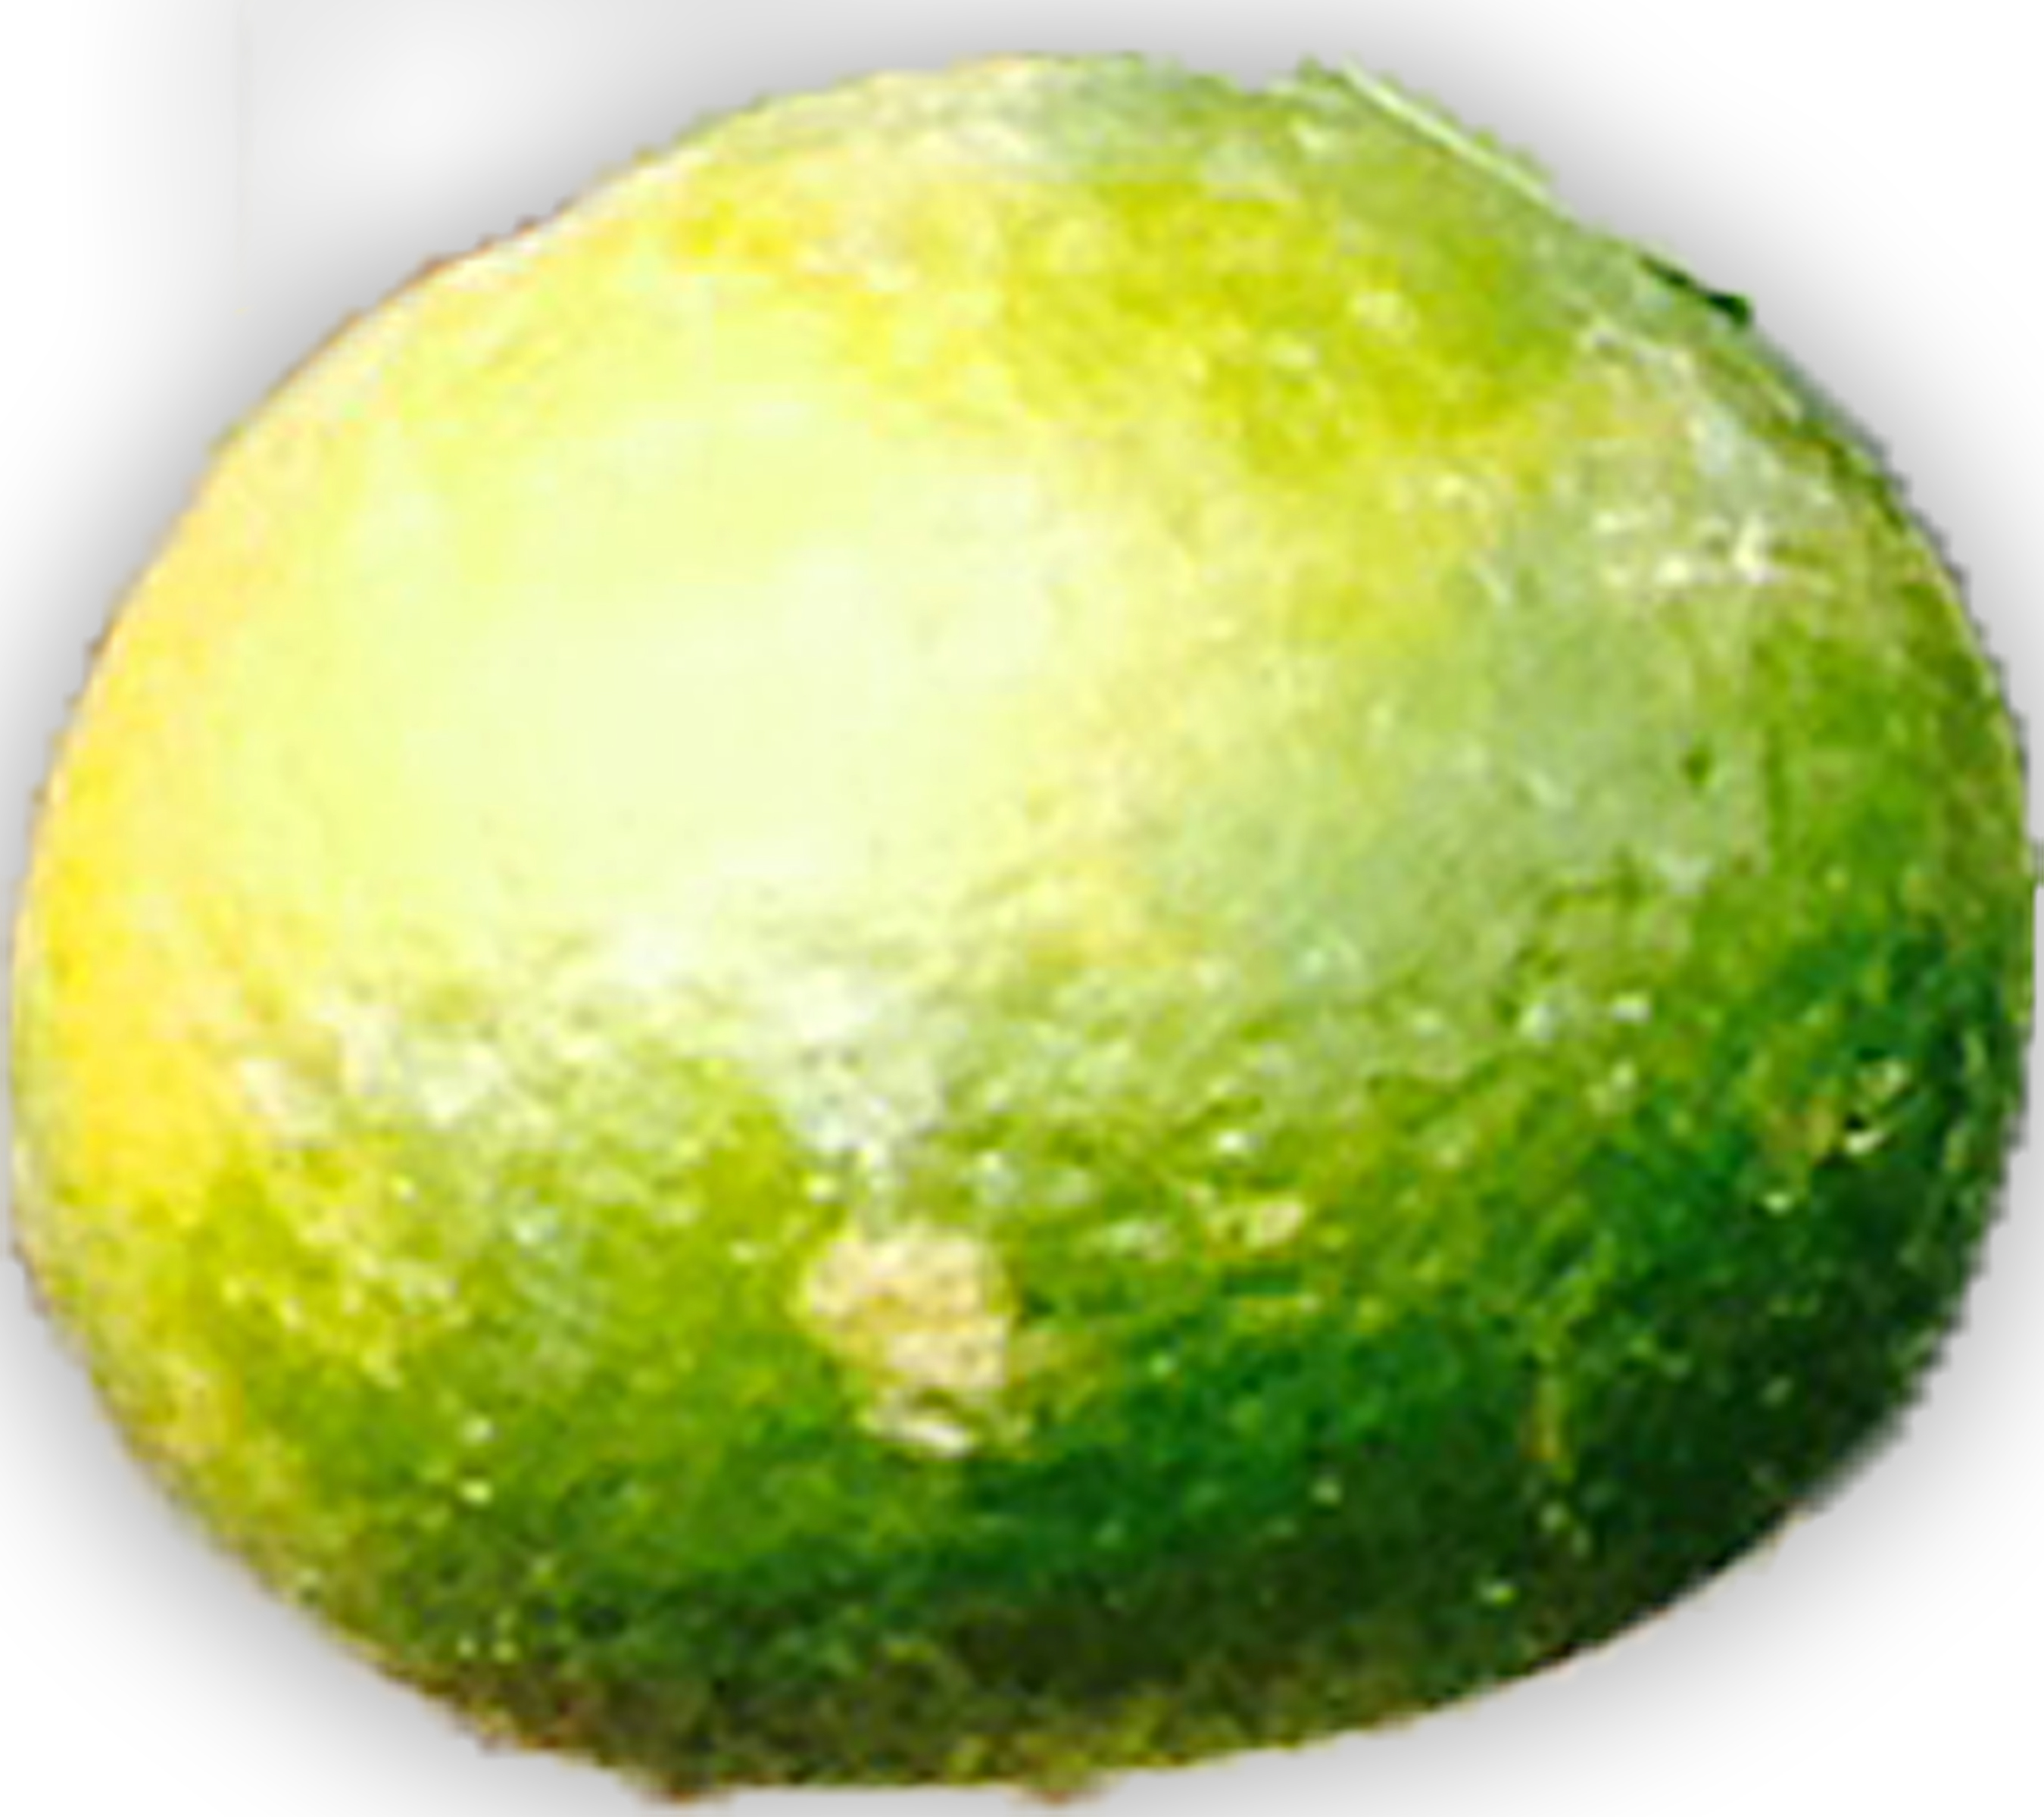
Plant part: fruit
Disease: scab